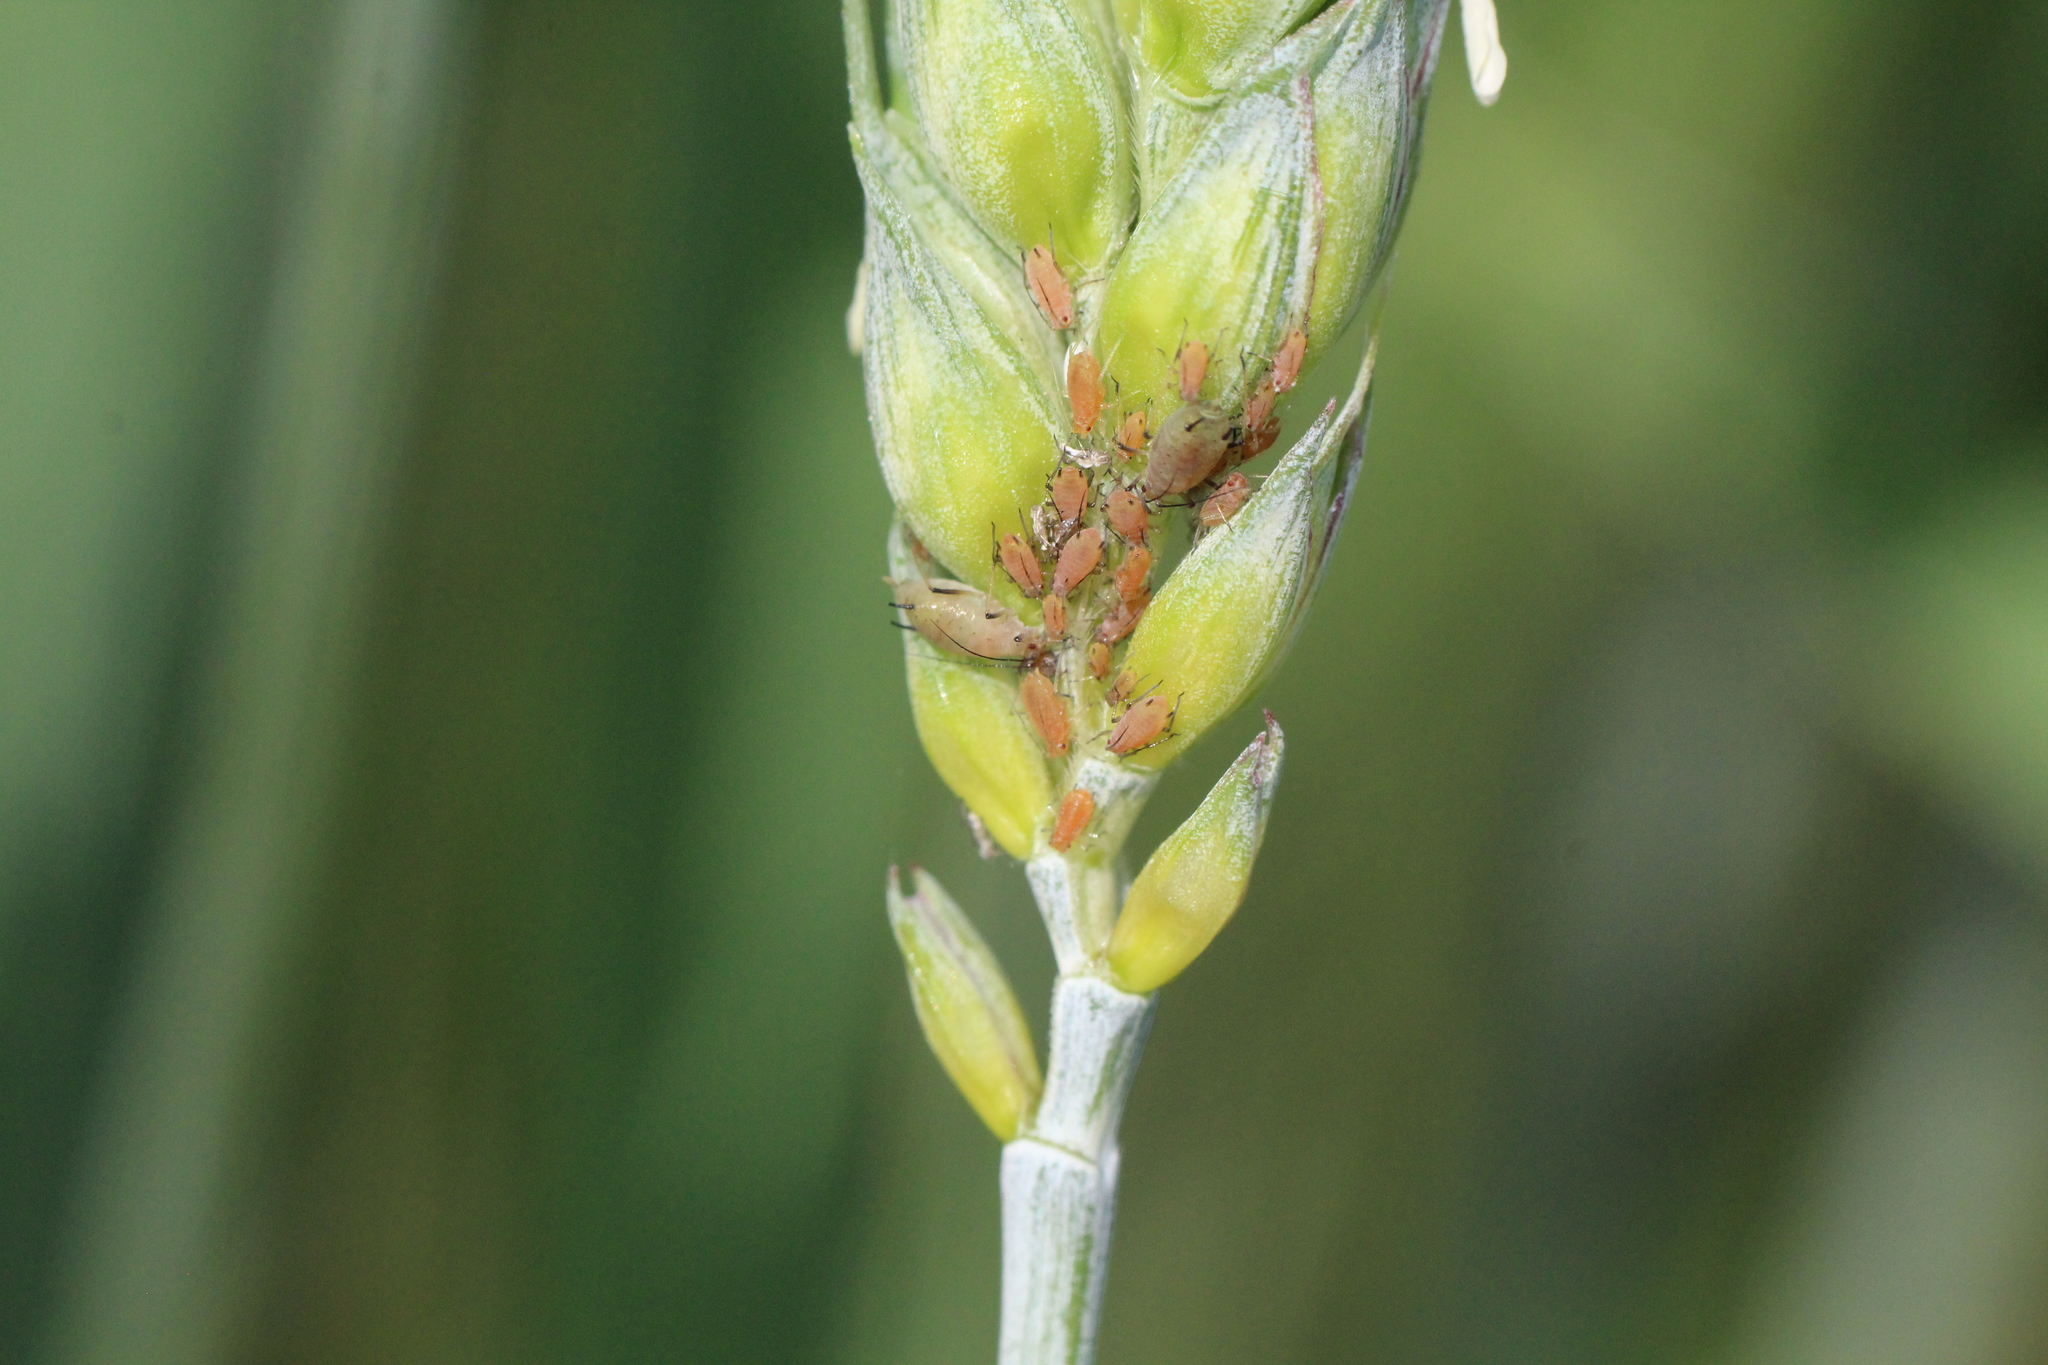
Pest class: english_grain_aphid